Edgar Tamayo Arias

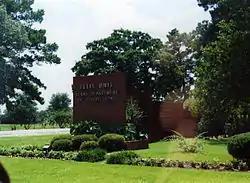
The Ellis Unit housed the State of Texas death row for men until mid-1999.

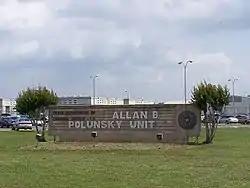
Allan B. Polunsky Unit houses the State of Texas death row for men.

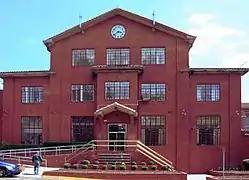
Huntsville Unit, where Tamayo was put to death

Edgar Tamayo Arias (July 22, 1967 – January 22, 2014) was a Mexican national sentenced to death in Texas for killing a police officer.